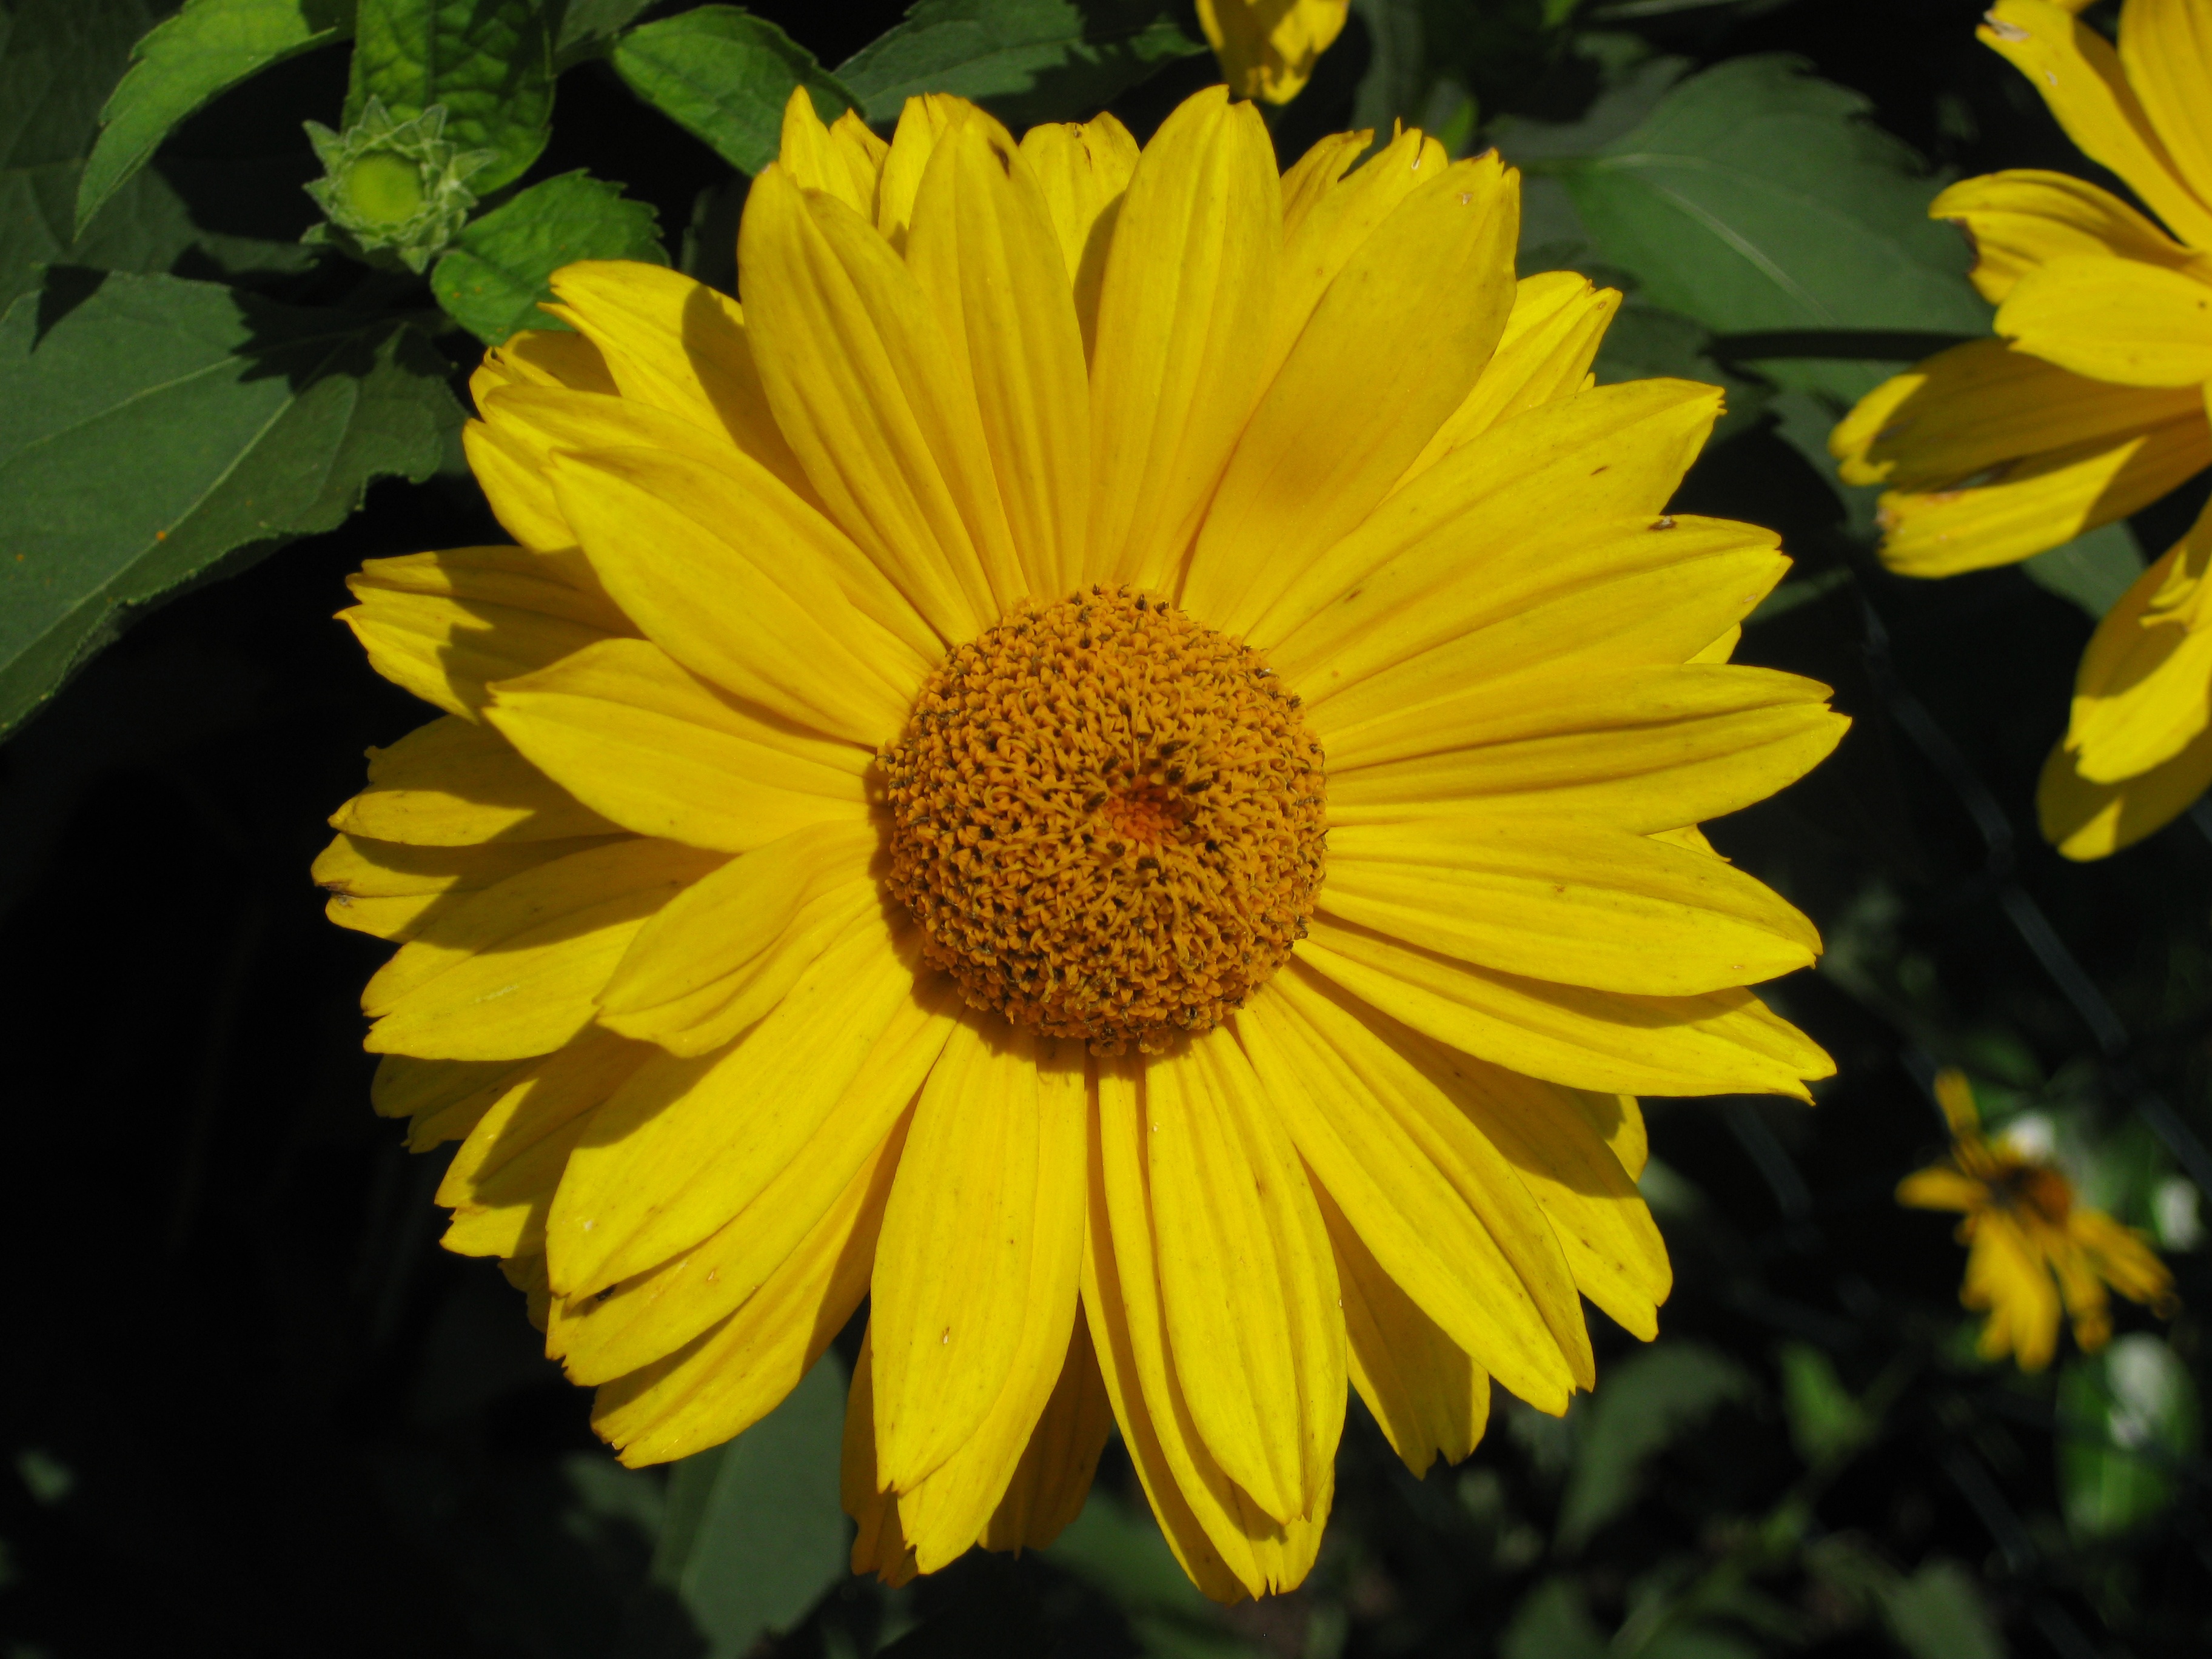
plant, flower, petal, summer, herb, yellow, flora, sunflower, macro photography, flowering plant, daisy family, oxeye daisy, annual plant, land plant